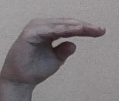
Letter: jeem